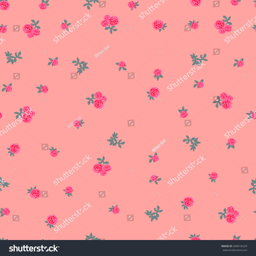
pink flowers on a pink background .